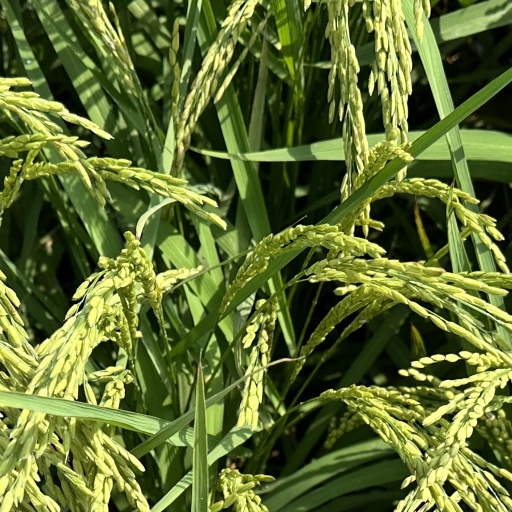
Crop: rice